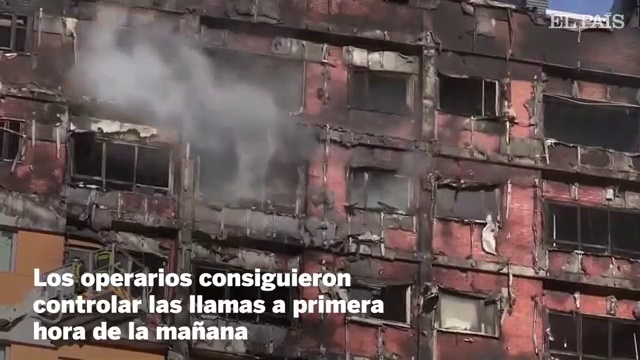
Fire: no
Smoke: yes